Sam Nixon

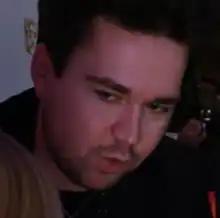
Sam Nixon in 2015

Samuel Nixon (born 21 March 1986) is an English singer and television presenter. He came third on the "Pop Idol" television series in 2003 and is now one half of the duo Sam & Mark, with the other being fellow "Pop Idol" contestant Mark Rhodes.